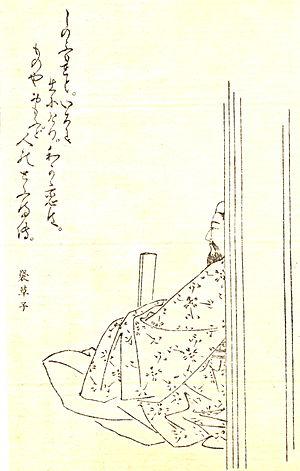
Taira no Kanemori est un poète waka du milieu de l'époque de Heian et un noble japonais. Il fait partie des trente-six grands poètes et un de ses poèmes est inclus dans l'anthologie bien connue, le Hyakunin Isshu. Il est membre du clan Taira.